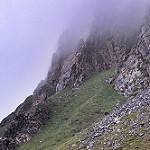
Scene: Outdoor